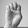
ASL letter: E